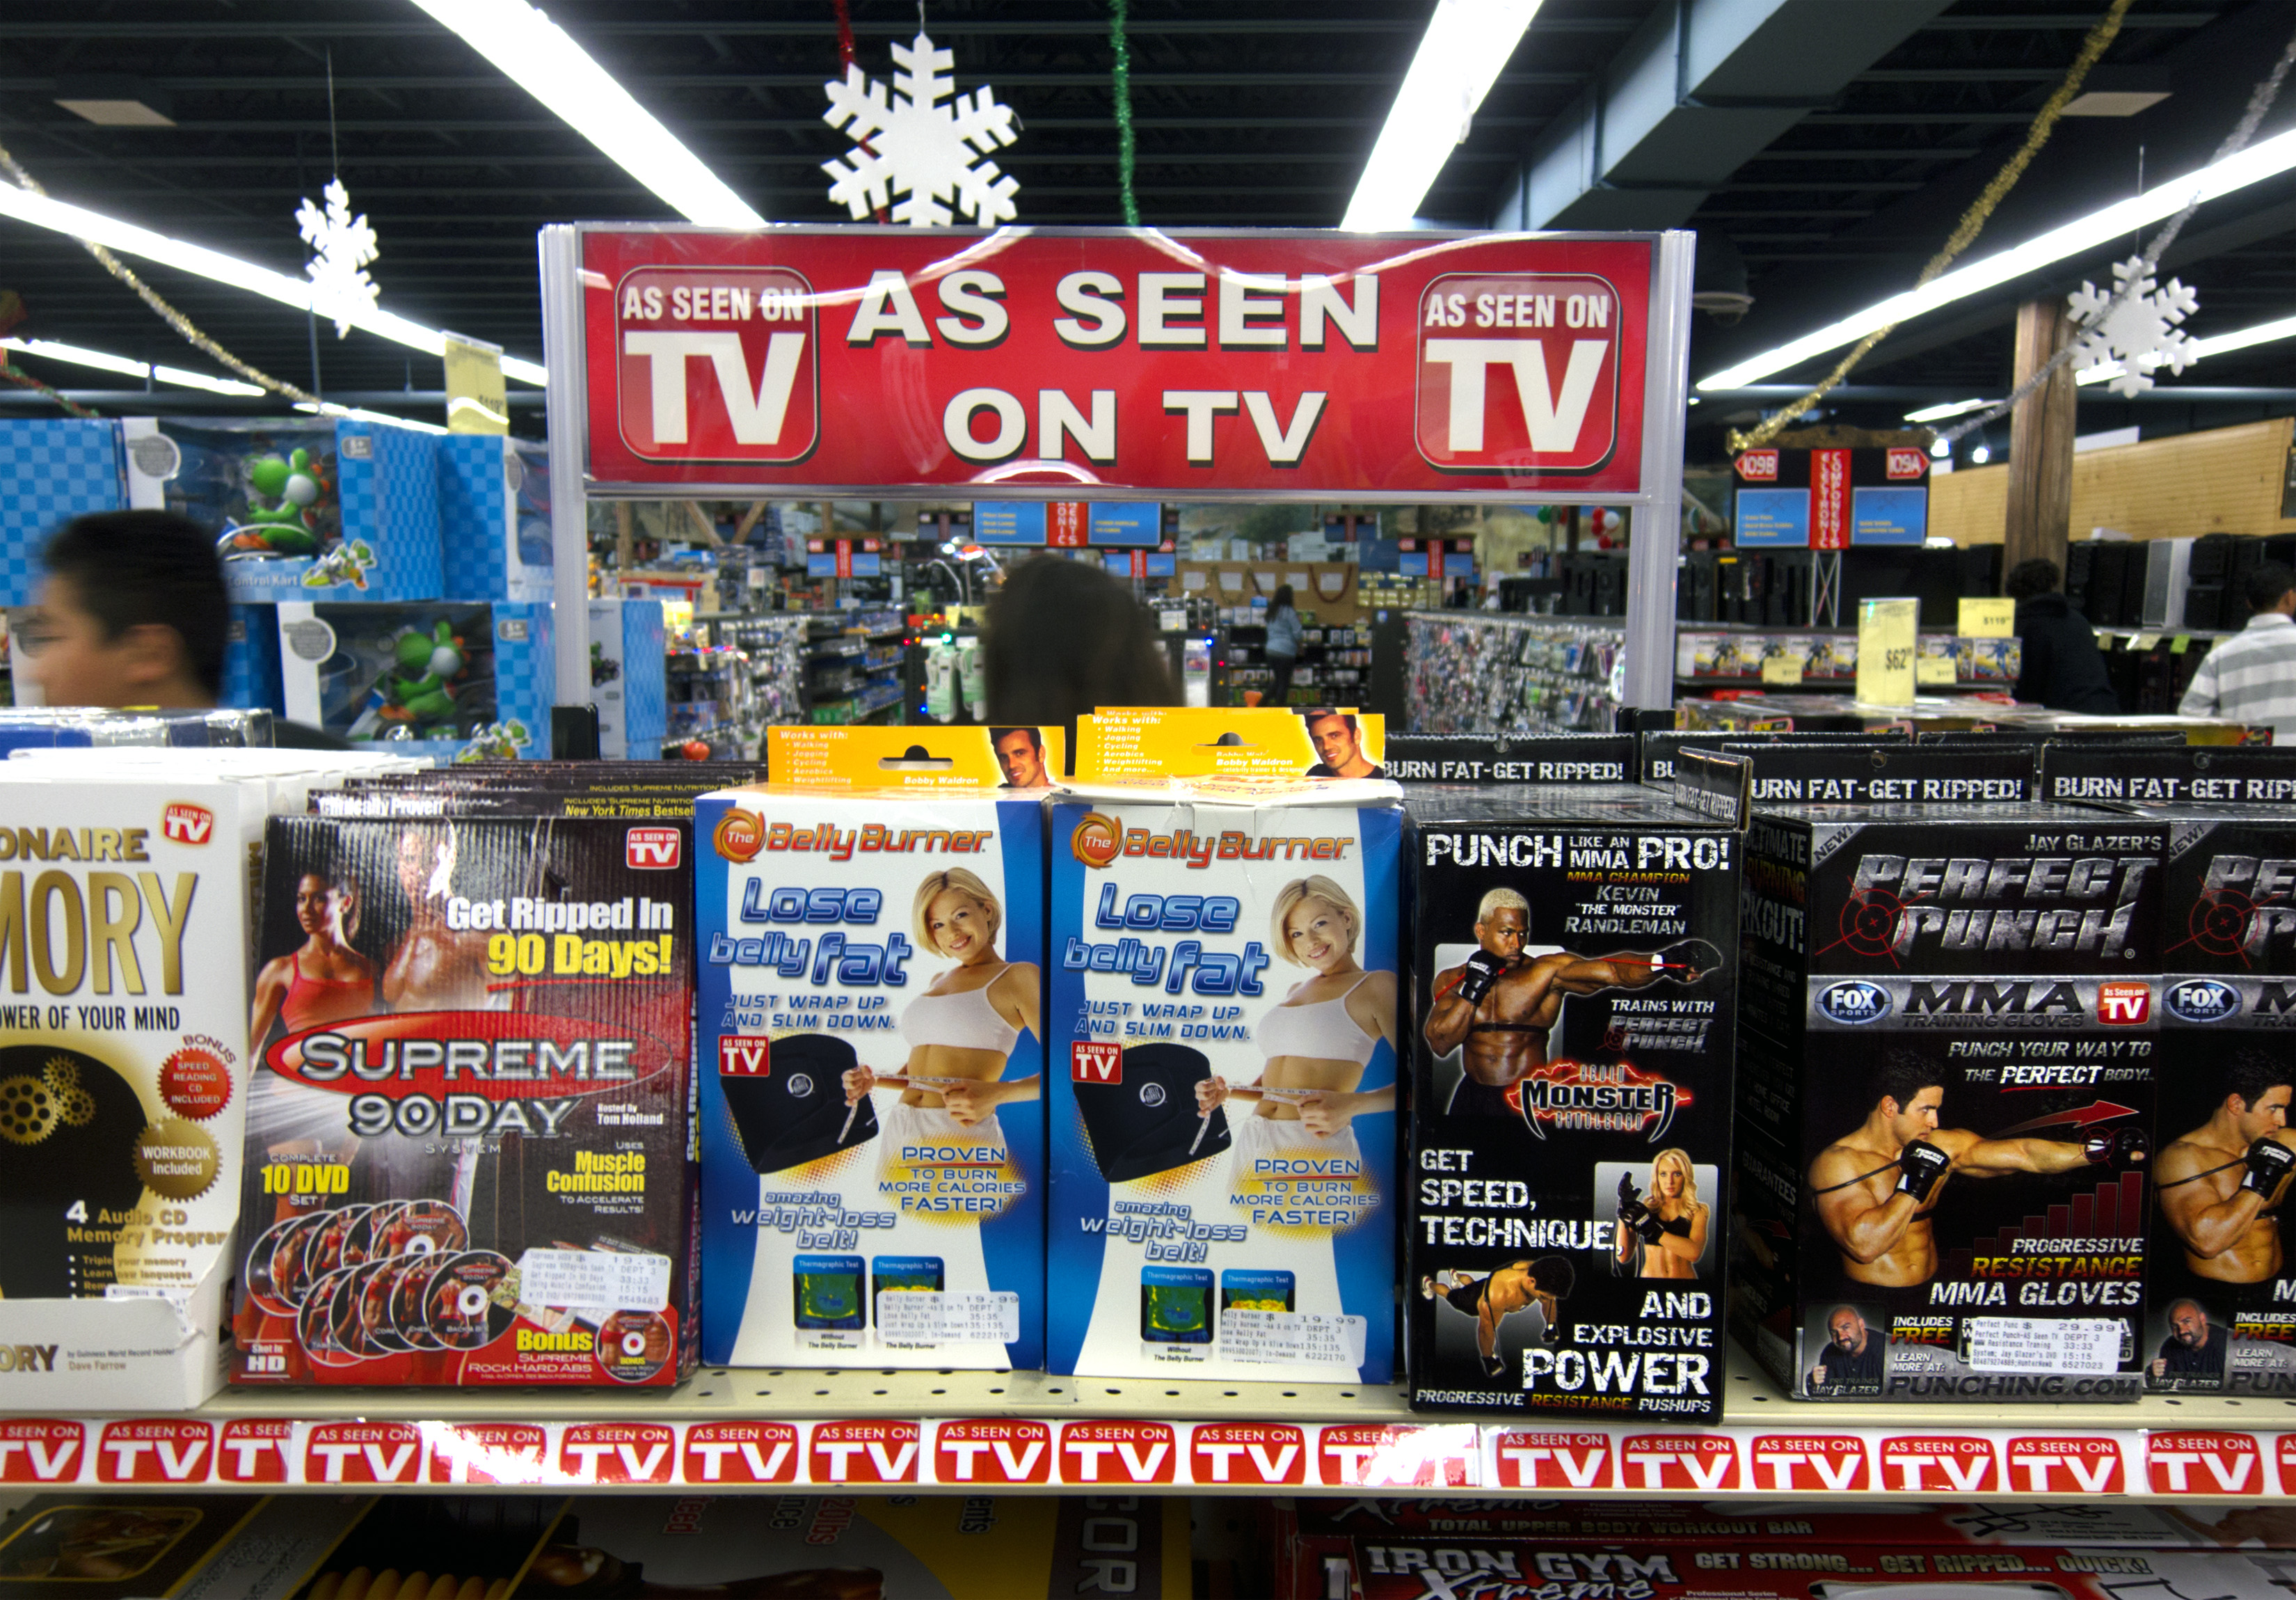
advertising, store, tv, burn, fat, supermarket, commercial, dvd, ripped, fair, diet, retail, frys, asseenontv, thx1138, backfriday